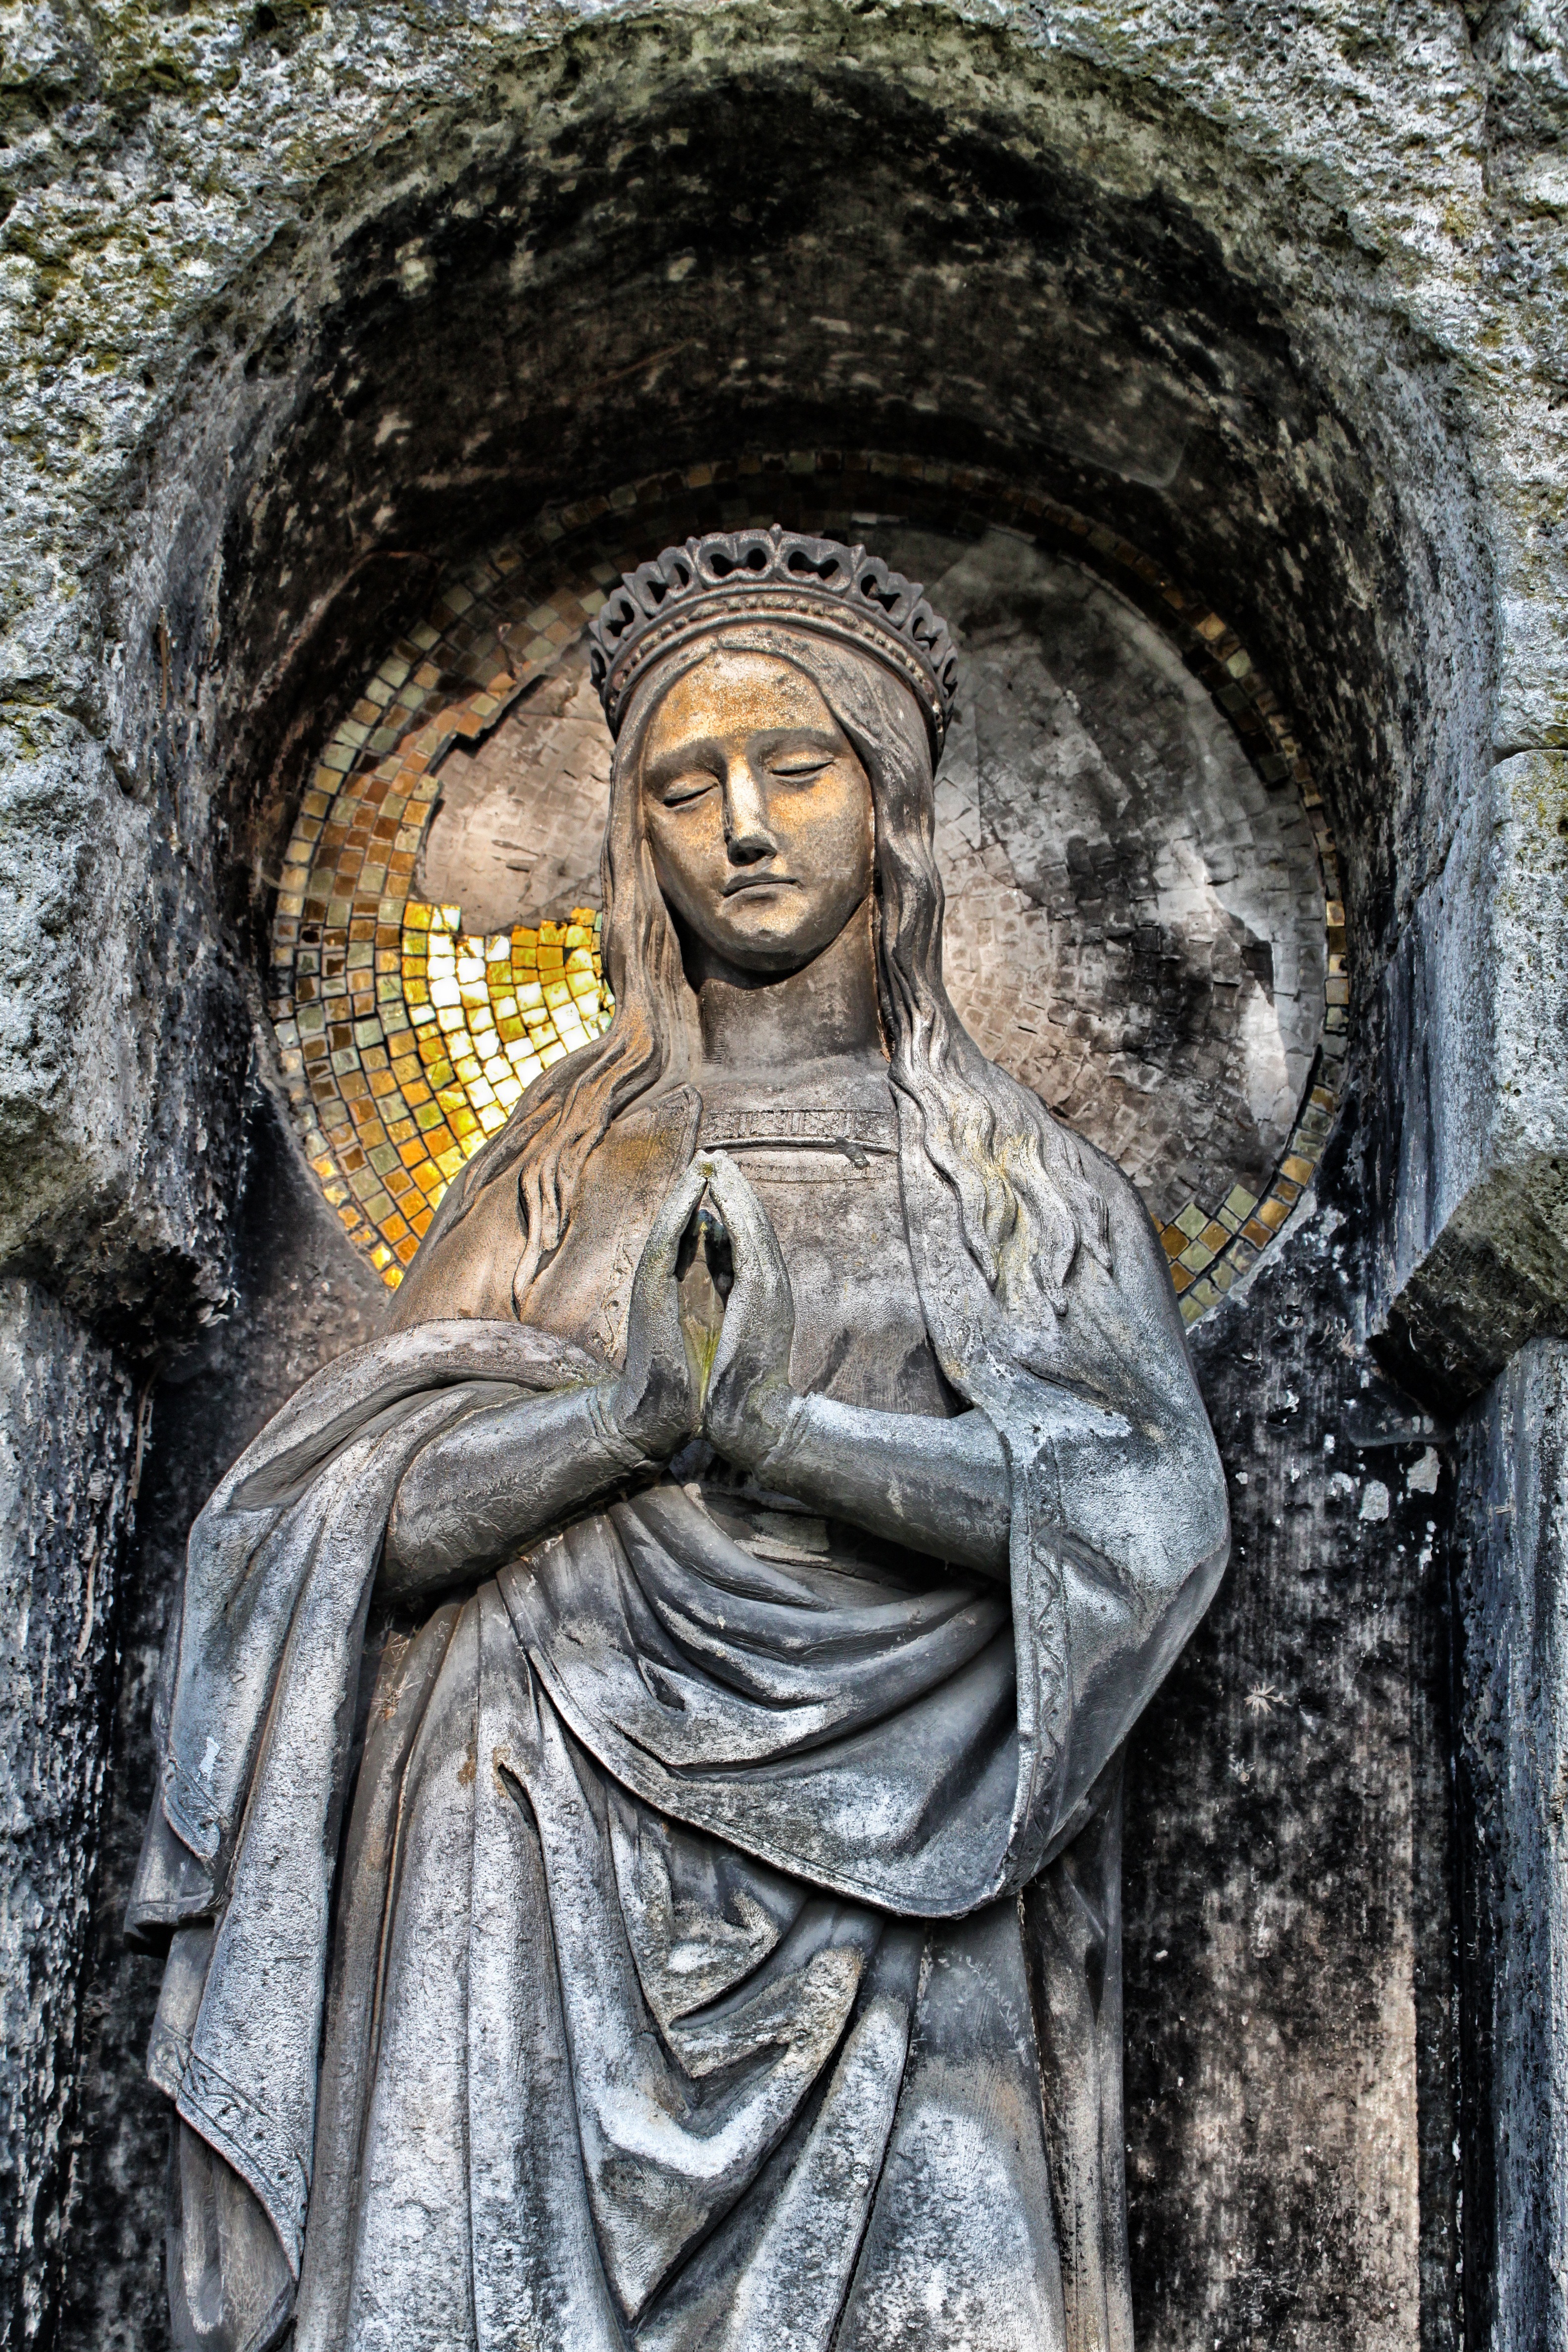
architecture, monument, statue, religion, church, sculpture, hdr, art, temple, faith, germany, carving, munich, stone carving, virgin mary, gautama buddha, ancient history